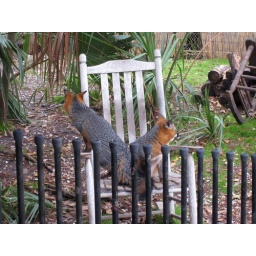
black foxes in a chair